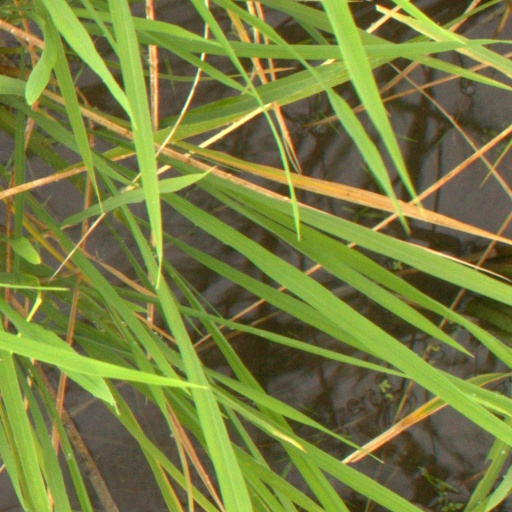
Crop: rice